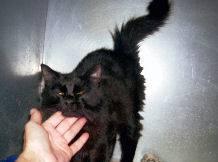
cat